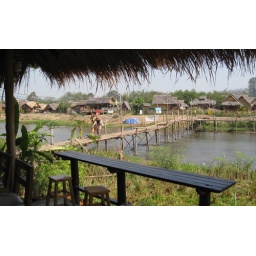
cross the river in front of our bungalow